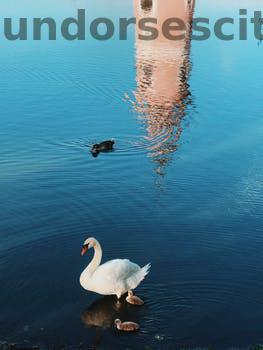
Label: Watermark